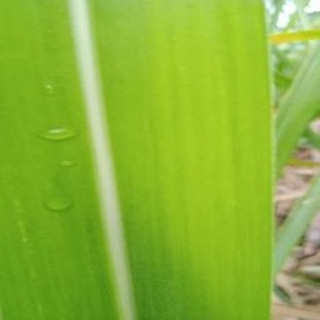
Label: healthy_sugarcane